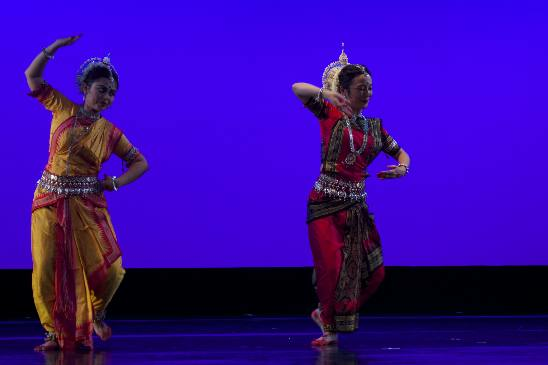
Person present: Yes